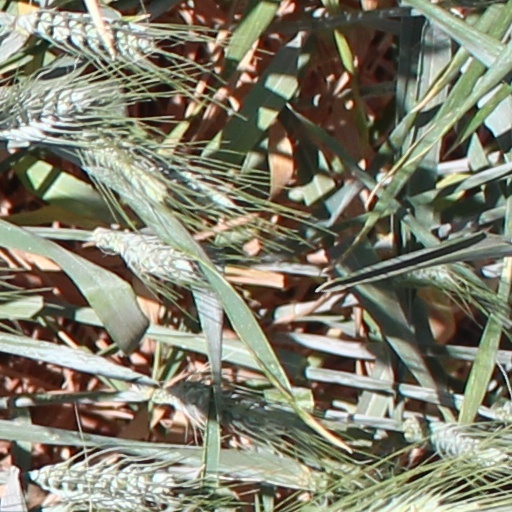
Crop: wheat